Journalist

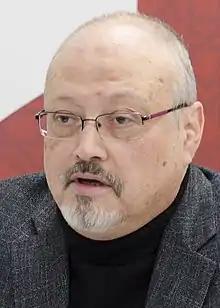
Jamal Khashoggi, killed inside Saudi Arabia's consulate in Istanbul on 2 October 2018

Journalists can face violence and intimidation for exercising their fundamental right to freedom of expression. The range of threats they are confronted with include murder, kidnapping, hostage-taking, offline and online harassment, intimidation, enforced disappearances, arbitrary detention and torture. Women in journalism also face specific dangers and are especially vulnerable to sexual assault, whether in the form of a targeted sexual violation, often in reprisal for their work. Mob-related sexual violence aimed against journalists covering public events; or the sexual abuse of journalists in detention or captivity. Many of these crimes are not reported as a result of powerful cultural and professional stigmas.